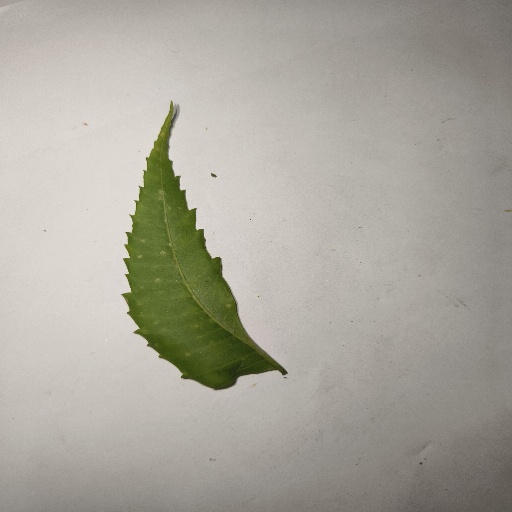
Species: Neem
Leaf condition: Healthy Leaf